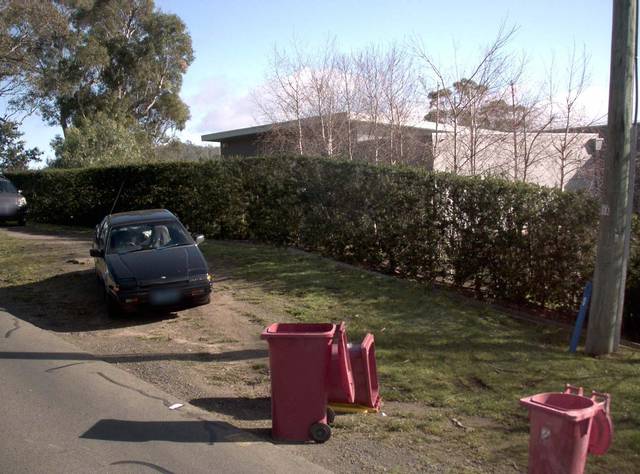
Region: Australia
Coordinates: -41.45, 147.122